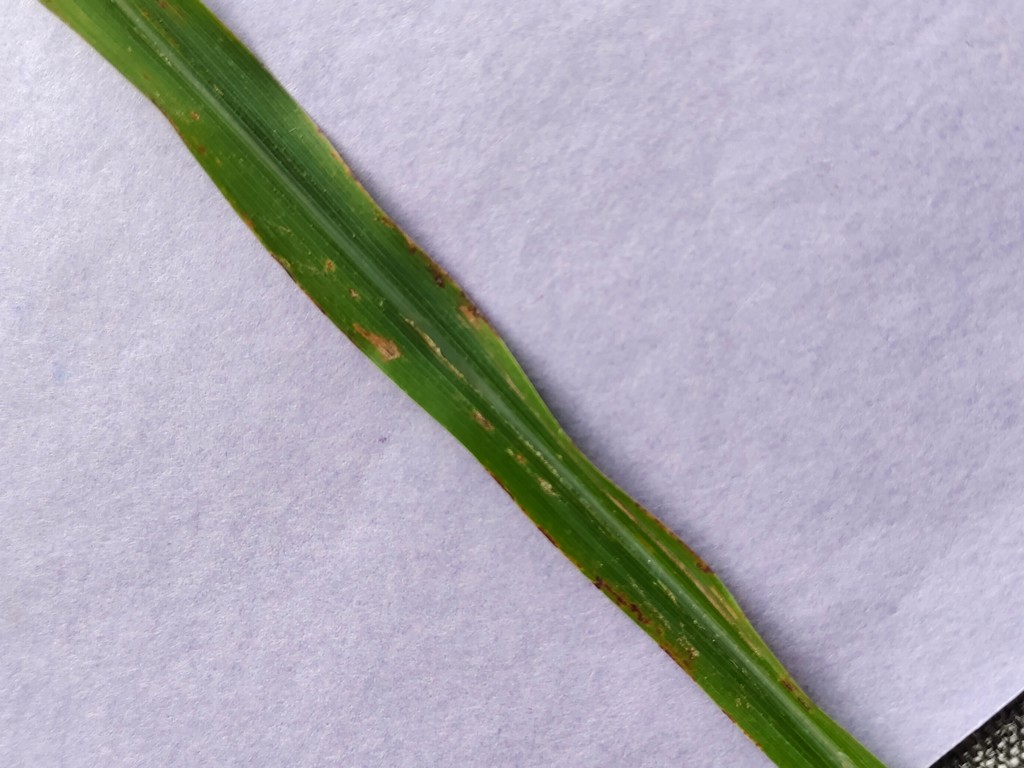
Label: Unhealthy